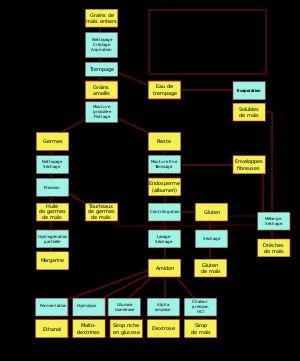
Le maïs, appelé blé d’Inde au Canada, est une plante herbacée tropicale annuelle de la famille des Poacées, largement cultivée comme céréale pour ses grains riches en amidon, mais aussi comme plante fourragère. Le terme désigne aussi le grain de maïs lui-même.